Seven Oaks, Bluffton, South Carolina

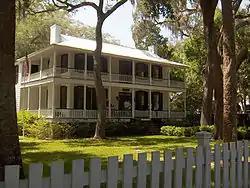
Seven Oaks

Seven Oaks is located in Bluffton, South Carolina. It was built in 1850. This is a two-story house with double verandas on the south and east sides and two exterior chimneys. The house is called Seven Oaks due to seven very large live oak stumps that support the house. Some of the original interior details remain; there is a visible line running east to west down the center of the northeast parlor floor indicating that an addition was made at some time.